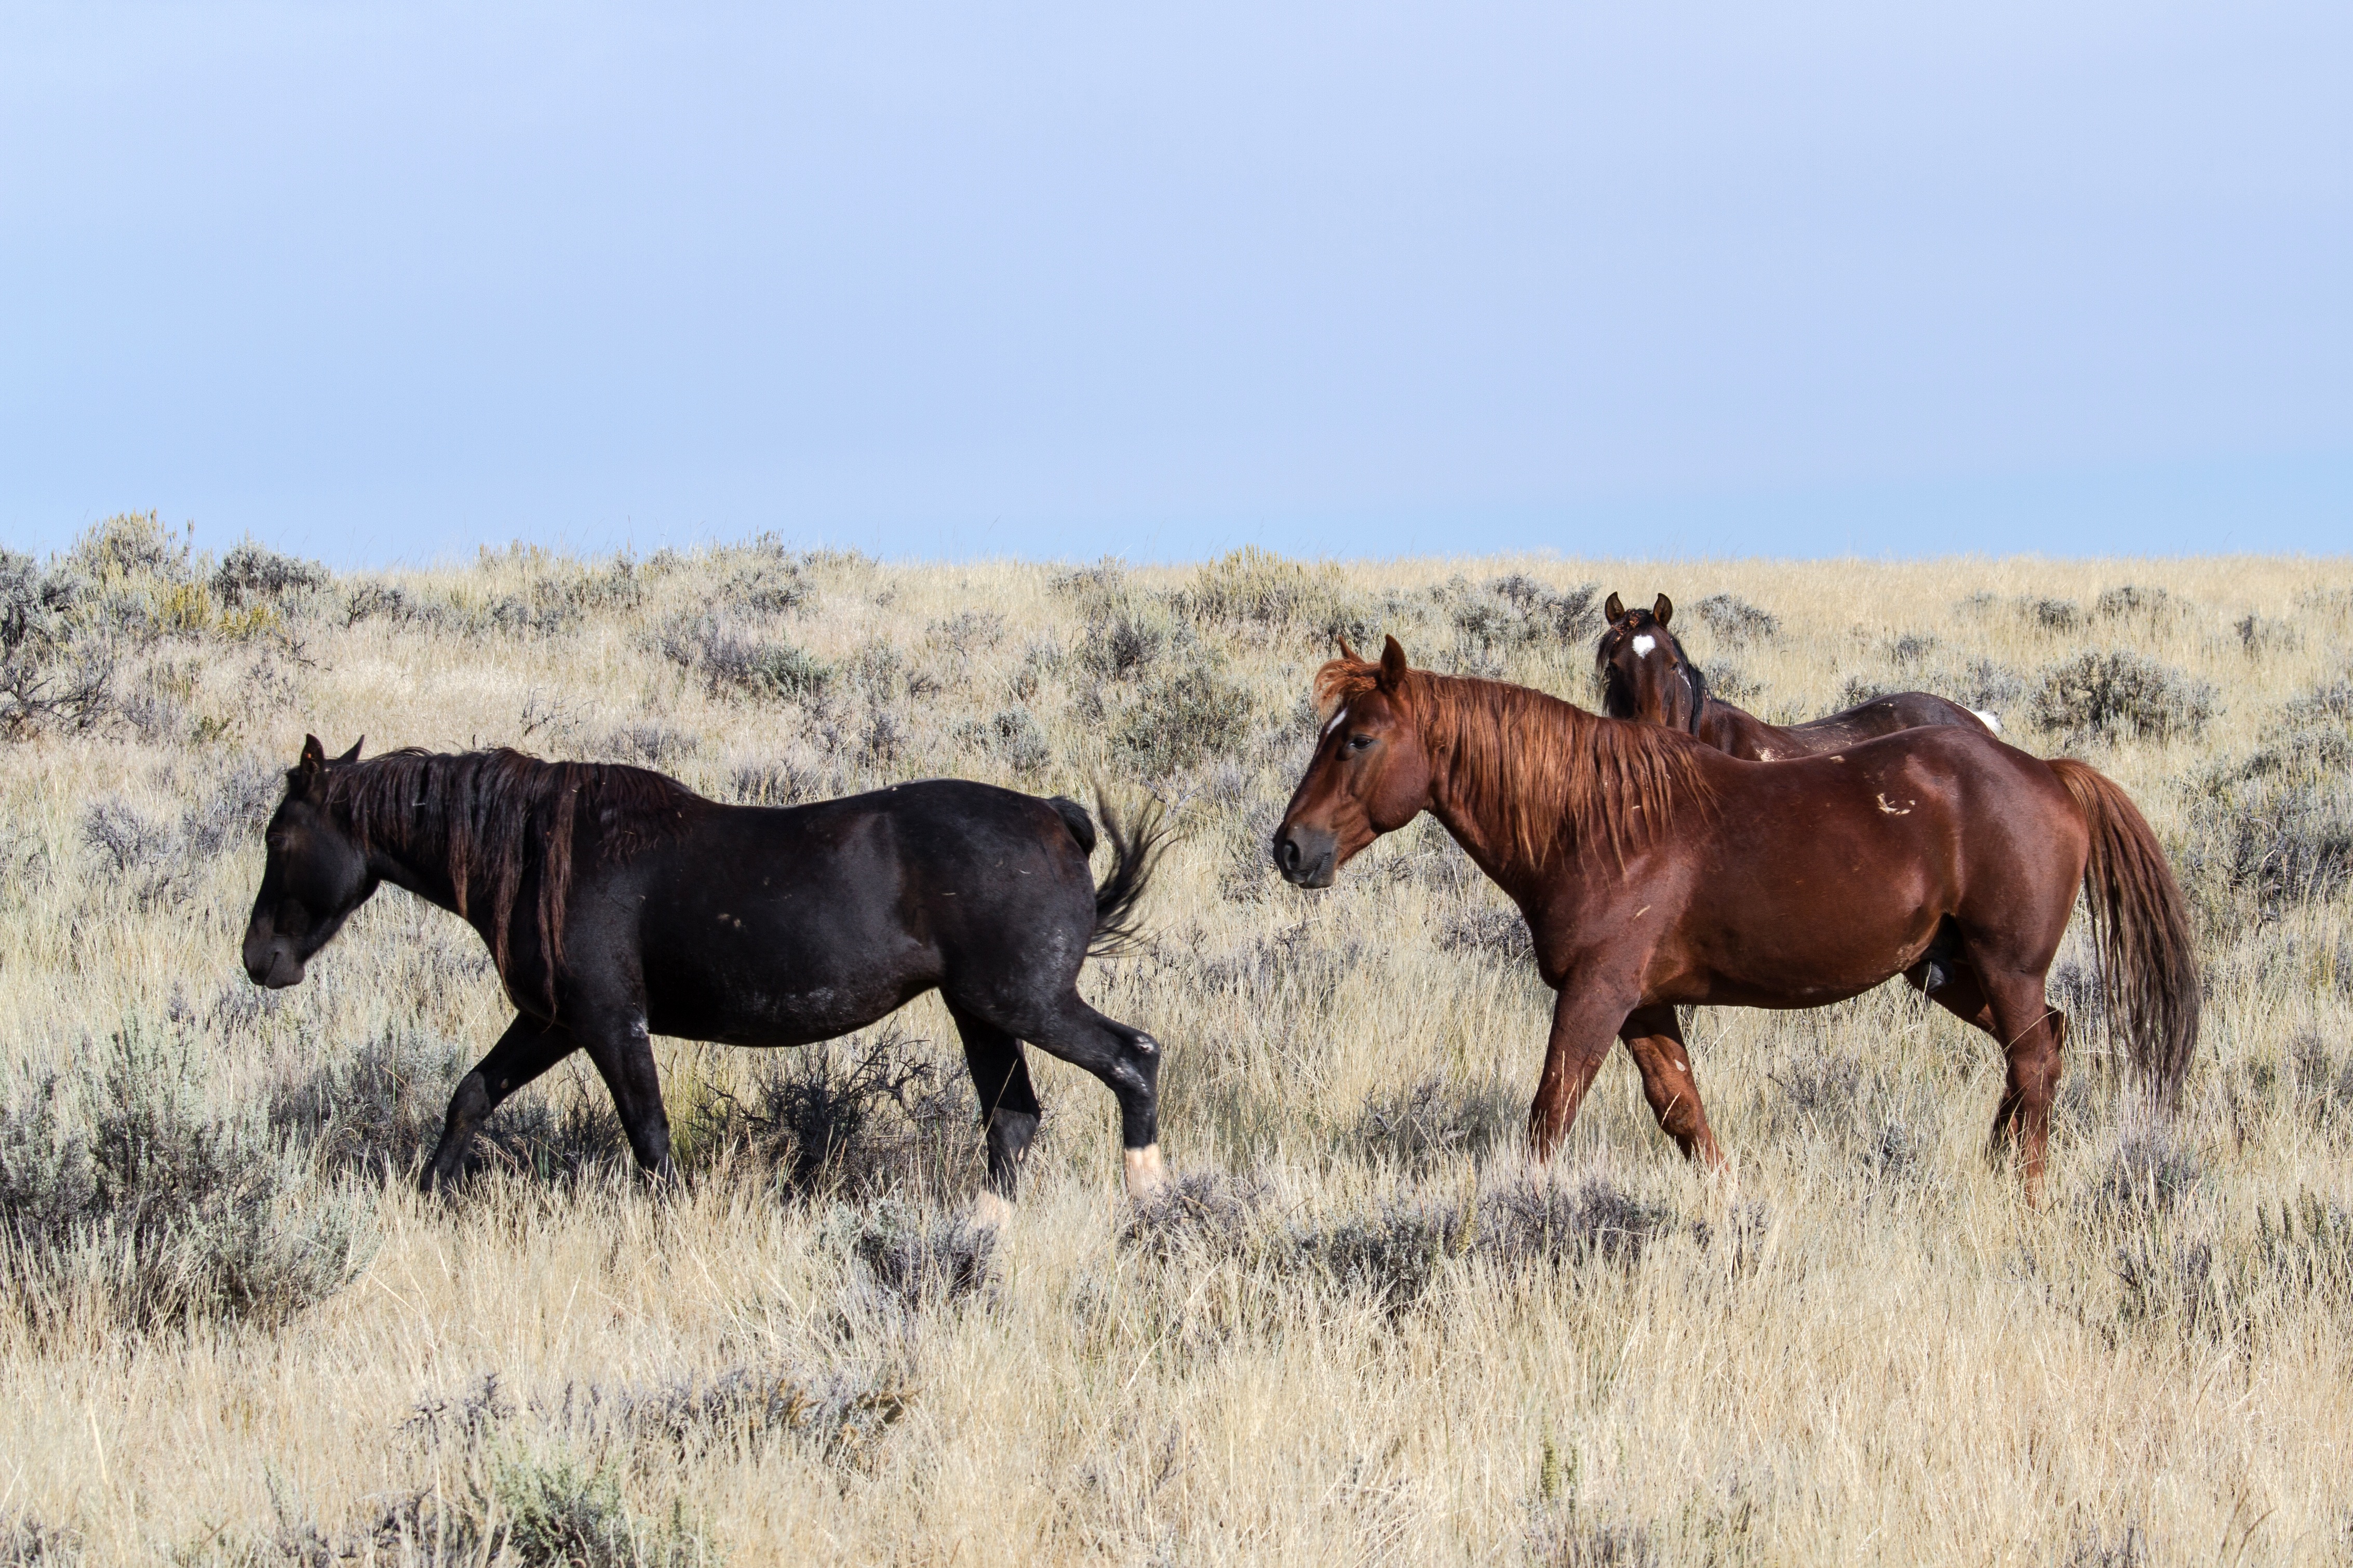
prairie, wildlife, herd, pasture, grazing, horse, mammal, stallion, mane, fauna, savanna, horses, grassland, mare, mustangs, wild horses, steppe, wild mustangs, american wild horses, freilebend, pack animal, horse like mammal, mustang horse